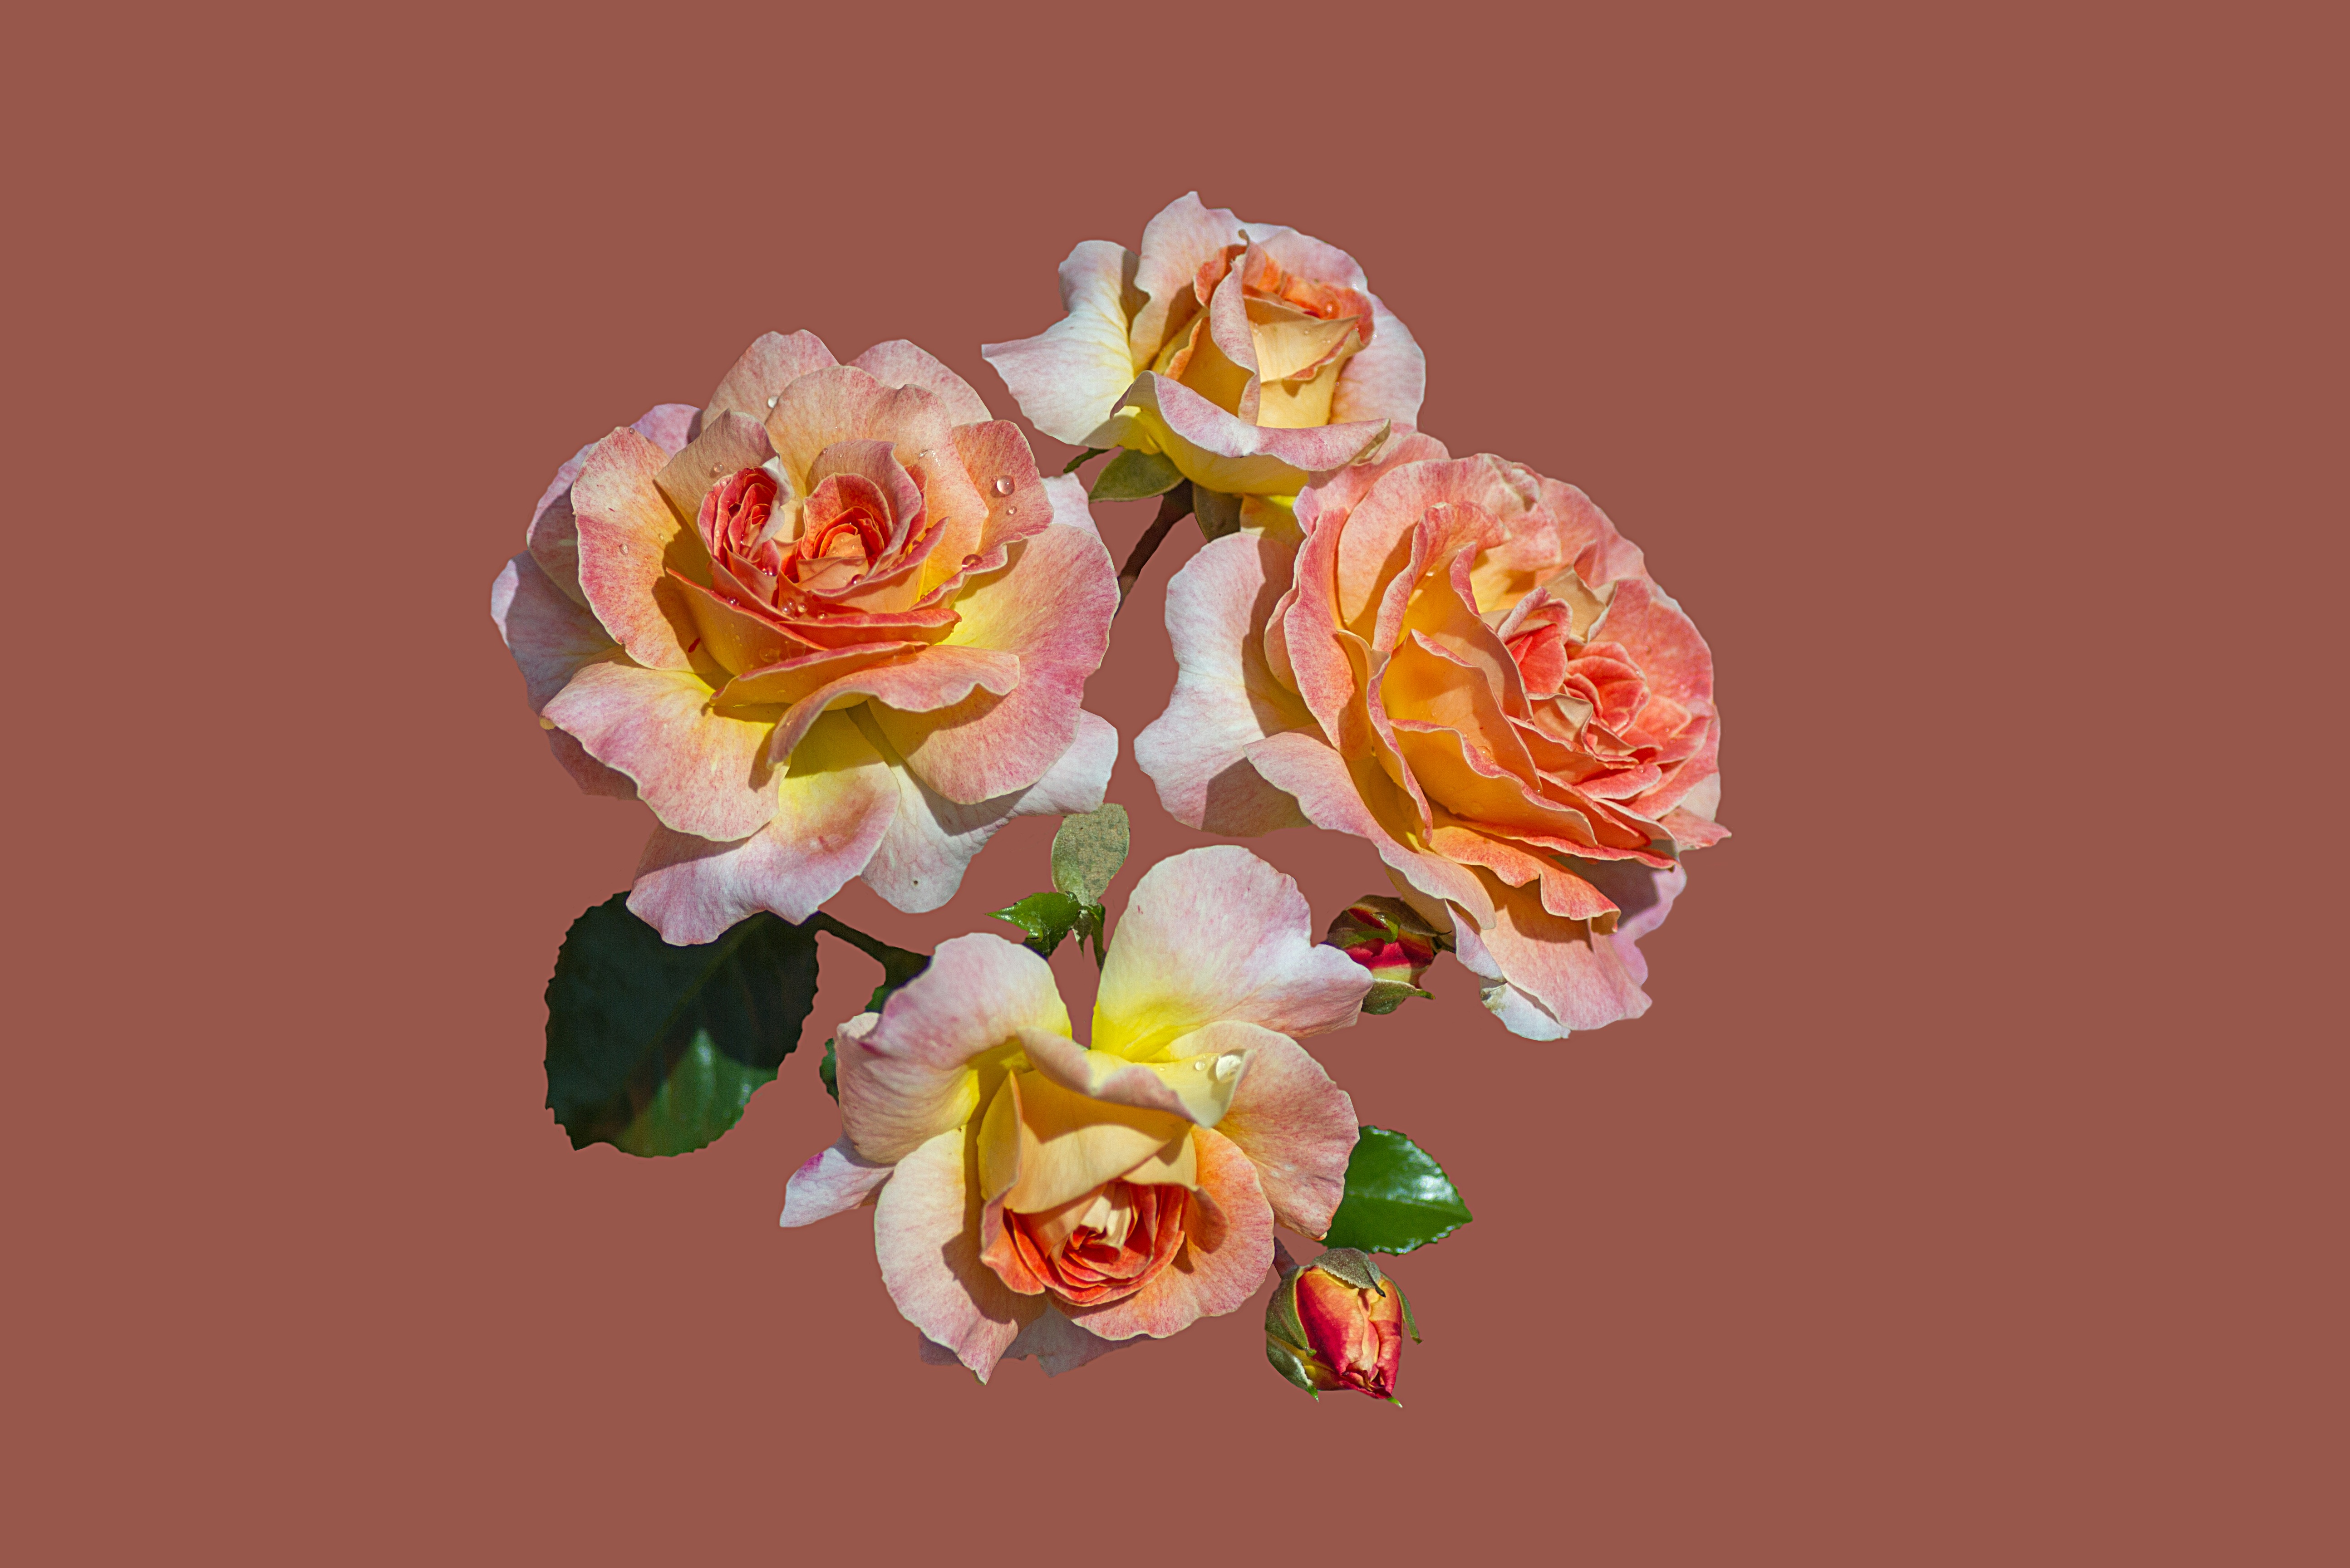
blossom, plant, flower, petal, rose, pink, close, flora, roses, floristry, rose garden, bad kissingen, rose flower, floribunda limes jewel, flowering plant, garden roses, rose family, flower bouquet, cut flowers, floral design, land plant, flower arranging